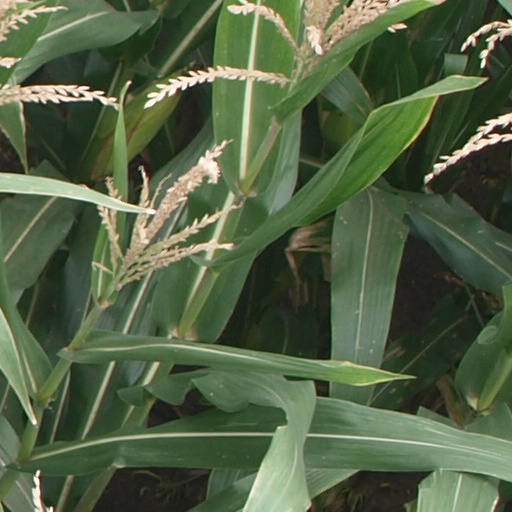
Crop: maize; corn